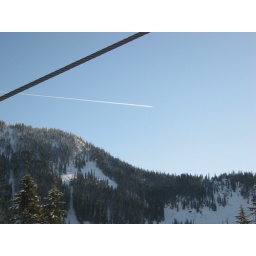
The airplane in the sky